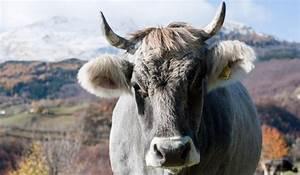
cow